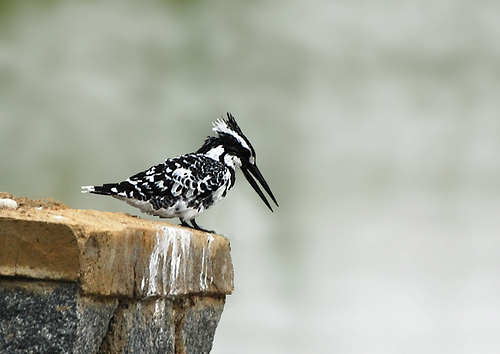
this bird is black and white all over with a long and solid black bill.
small black and white bird with a long and narrow black beak and a black and white mo-hawk.
a small bird with a black and white body, and a long black bill
this is a tiny, black and white bird with a long bill and long feathers on the crown.
this bird has a speckled belly and breast with a long pointy bill.
this bird is black with white and has a long, pointy beak.
this bird has a long black bill with a black and white crown with black feeta small black and white bird, with a longer pointed bill.
this is an odd looking bird small black and white and has a large black beak.
a small bird covered in black and white spots, it has a black stripe on its crown and a white eyebrow, its black bill its very long and narrow.
Species: Pied Kingfisher